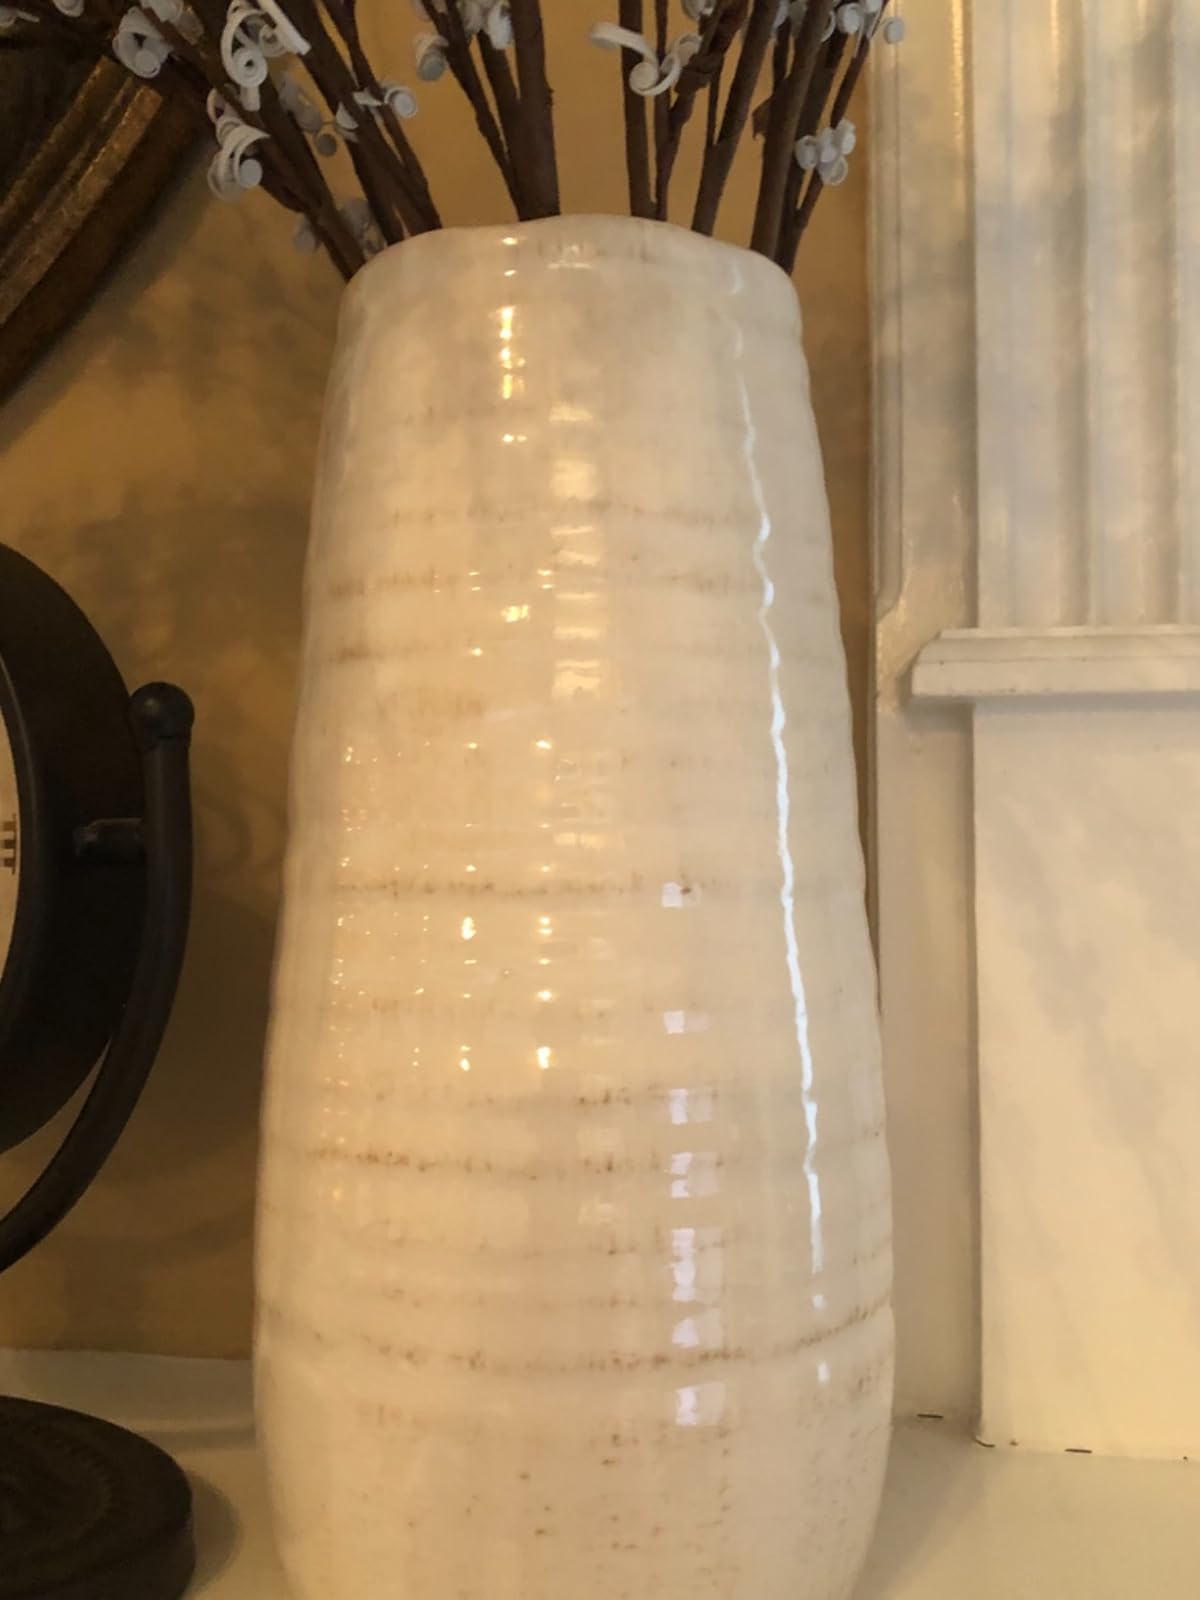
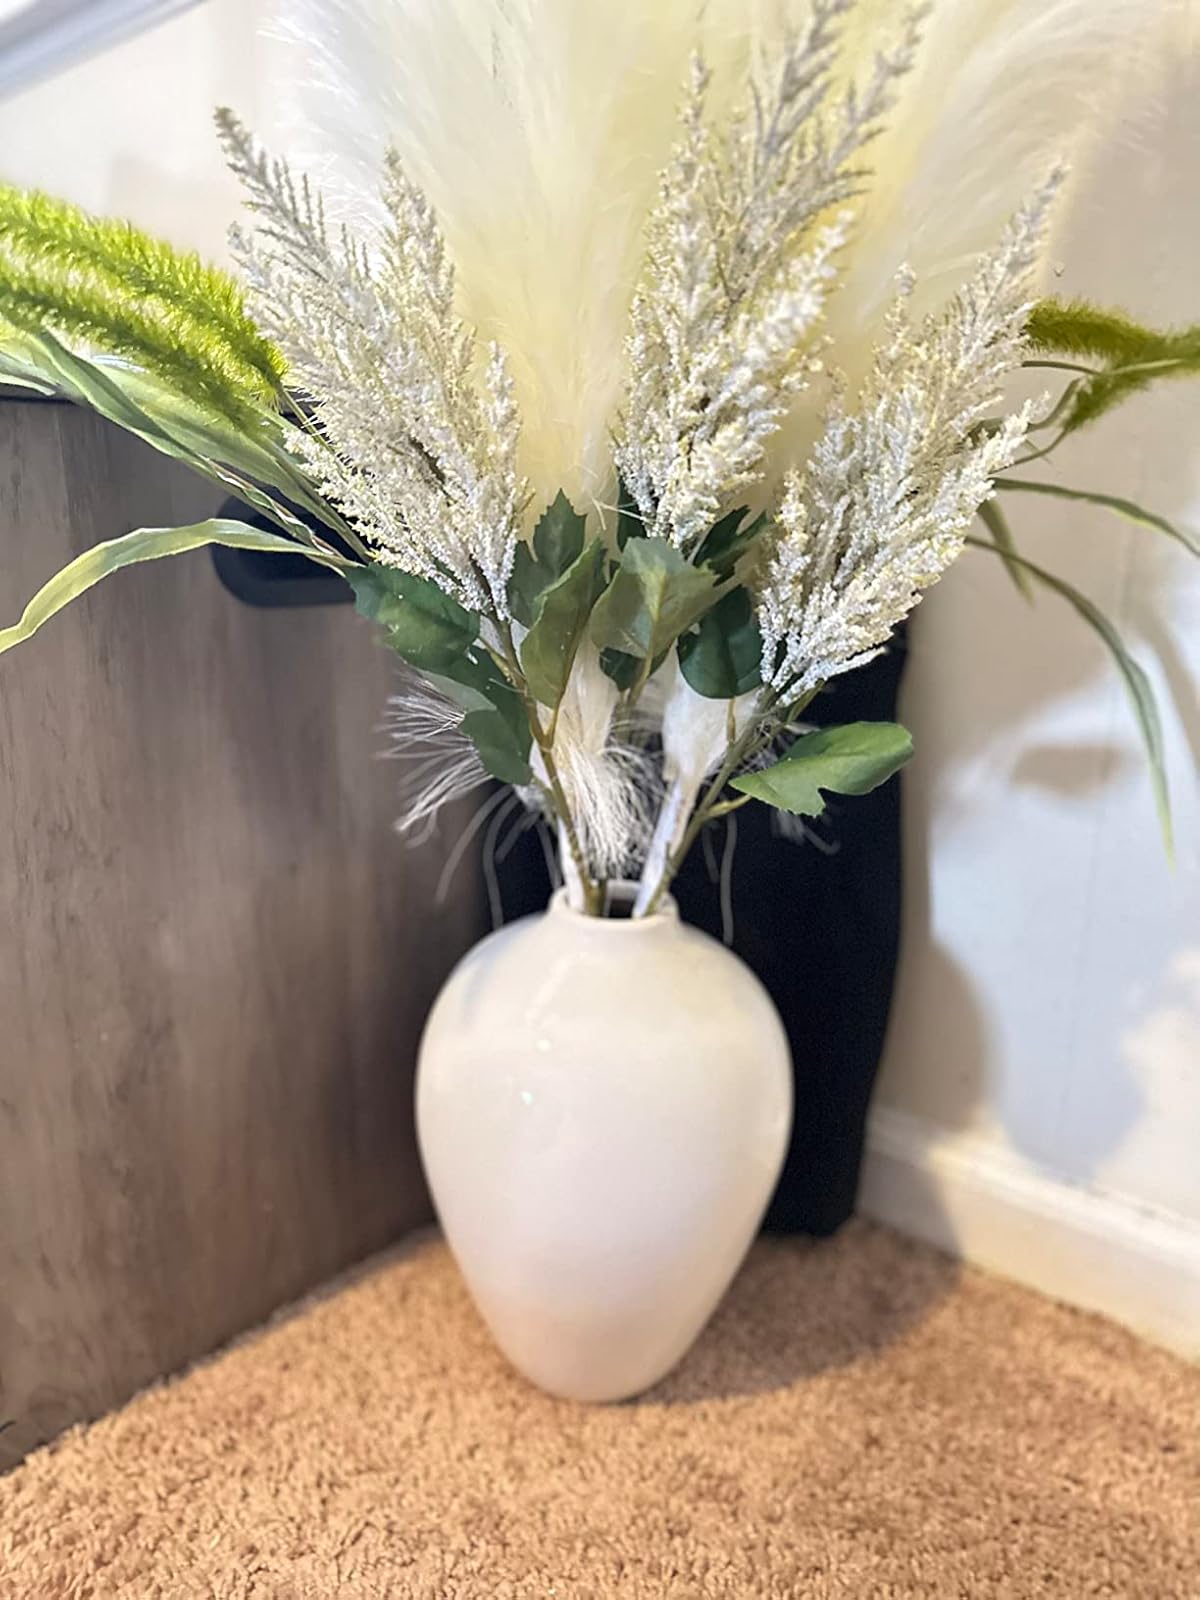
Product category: vase
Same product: no